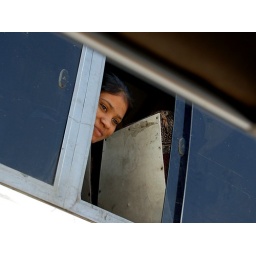
Day 2 Delhi girl in bus window